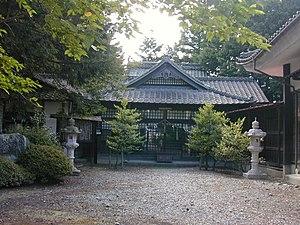
Tada Kasuke en), partie du domaine de Matsumoto contrôlé par le shogunat Tokugawa. Pris, il est exécuté sans procès avec vingt-sept autres agriculteurs. La rébellion est appelée rébellion de Jōkyō ou soulèvement de Kasuke.